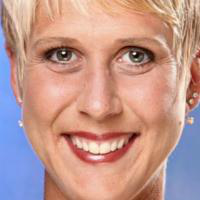
Age group: age 41-55